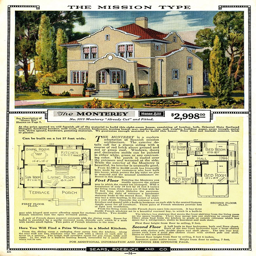
retail was offered only in the catalog .